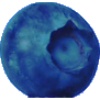
Label: Huckleberry 1